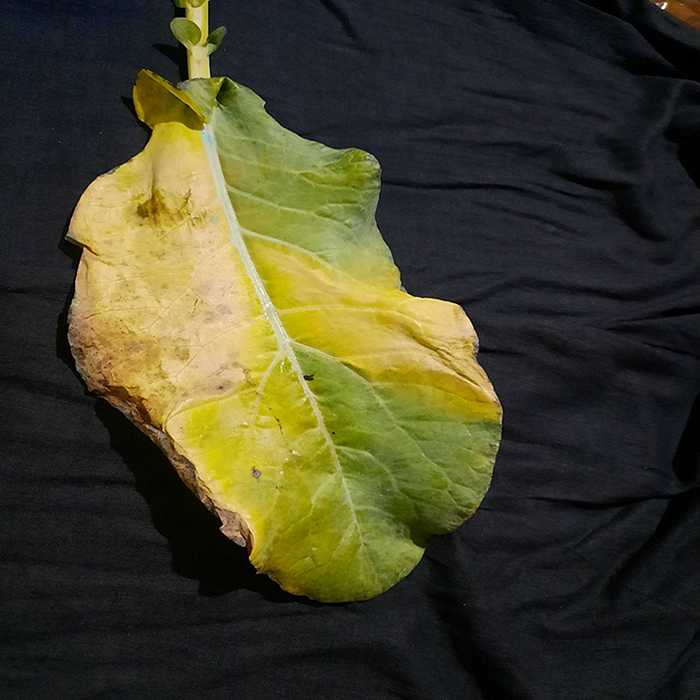
Plant: Cauliflower
Label: Black Rot